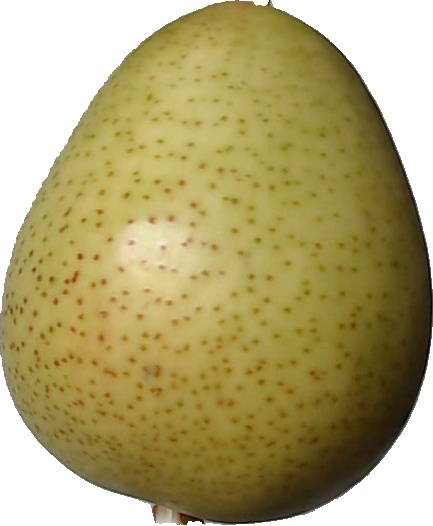
Label: pear_1